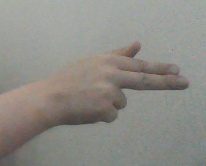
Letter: ghain